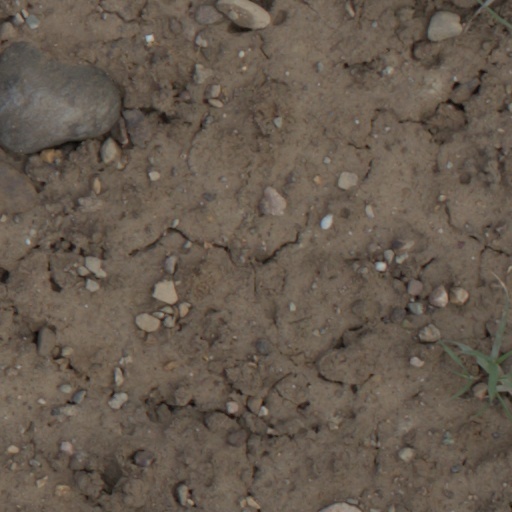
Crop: wheat